Ohio Air National Guard

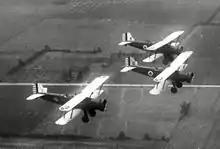
Douglas O-38s of the Ohio National Guard in flight, 1936

Aviation units of the National Guard first began operating in 1915. The state of Ohio received its first aerial unit after World War I, when the 112th Observation Squadron (consolidated with the World War I 112th Aero Squadron on 20 October 1936) was constituted in 1921 and assigned to the 37th Division, but not activated. The 112th O.S. was organized and federally recognized on 20 June 1927, at Cleveland Airport. In 1933 the unit was assigned to the 45th Observation Group, a Regular Army Inactive (RAI) unit assigned to support the V Corps in wartime. The unit was inducted into federal service on 25 November 1940, and assigned to Pope Field, North Carolina, in support of the I Corps.